Magna Hungaria

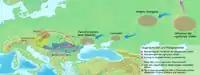
The migration of ancient Hungarians from Magna Hungaria to central Europe

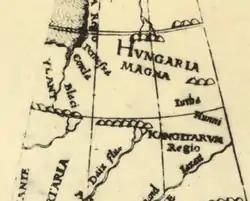
Magna Hungaria depicted on the Johannes Schöner's terrestrial globe (1523/24)

Magna Hungaria, literally "Great Hungary" or "Ancient Hungary", refers to the ancestral home of the Hungarians, whose identification is still subject to historiographical debate.